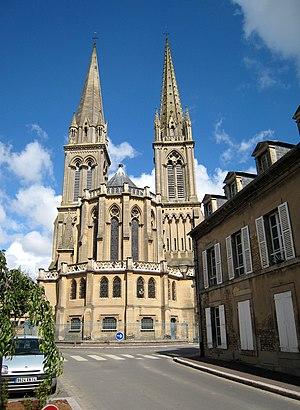
Cette liste regroupe une partie des monuments historiques du Calvados.
Cette liste regroupe une partie des monuments historiques du Calvados.